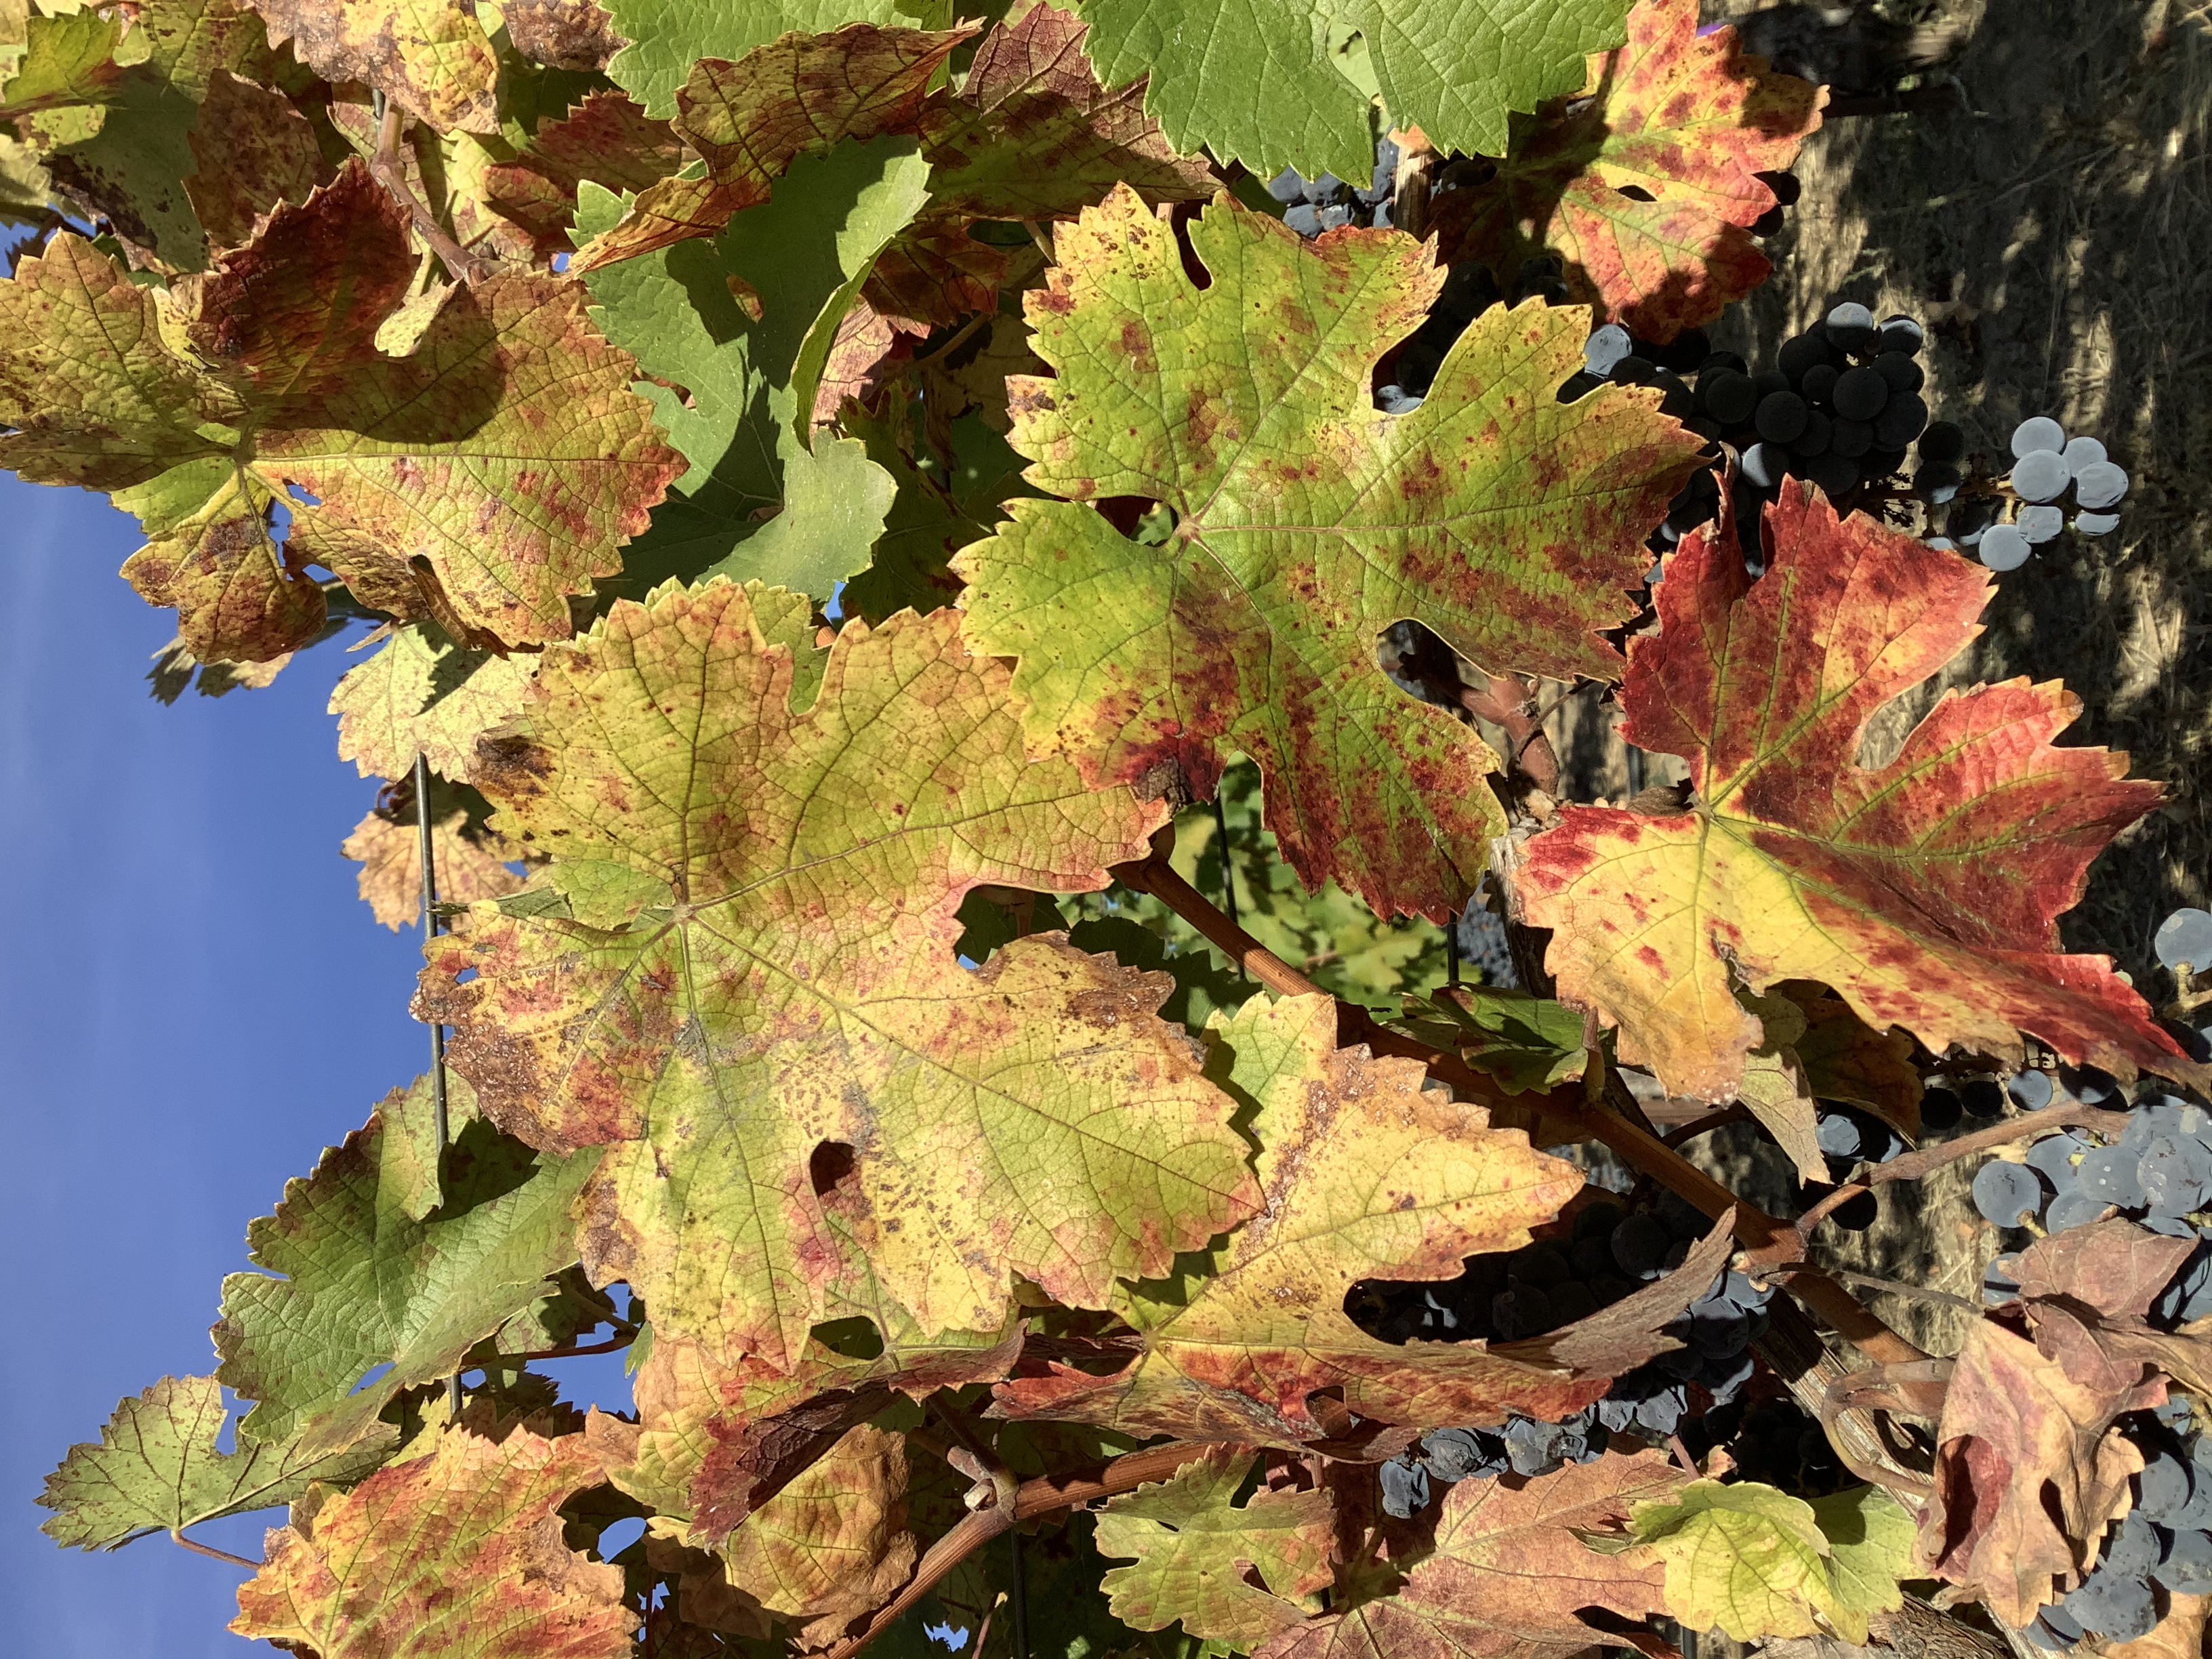
Label: Red Blotch